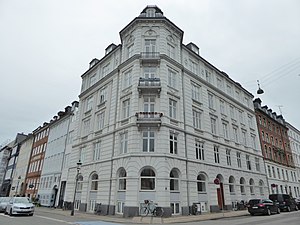
Heibergsgade / Historie
Ejendom fra 1877 på hjørnet af Nyhavn og Heibergsgade.
Heibergsgade er en gade i Indre By i København, der går fra Peder Skrams Gade til Nyhavn. Den er opkaldt efter opkaldt efter dramatikeren Johan Ludvig Heiberg. Gaden ligger i forlængelse af Harald Landers Gade, der var en del af Heibergsgade indtil 2018. På den vestlige side af den nuværende gade ligger Kunsthal Charlottenborg, mens der på den østlige side ligger traditionelle etageejendomme.